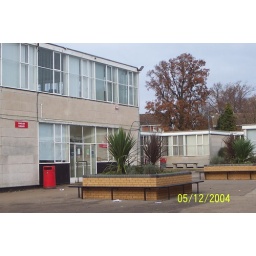
Those flower beds with seats round weren't there when I was attended the school back in the ninteen fifties